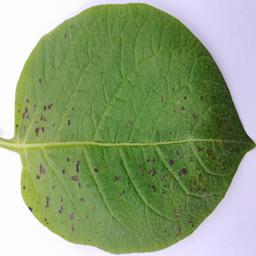
Etiqueta: Tizon_Temprano